Henrik Freischlader

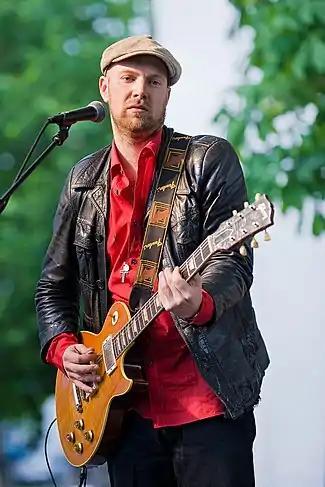
Henrik Freischlader

Henrik Freischlader (born 3 November 1982) is a German blues guitarist, singer-songwriter, producer, and autodidactic multi-instrumentalist from Wuppertal, Germany.